Vladislav Kuznetsov

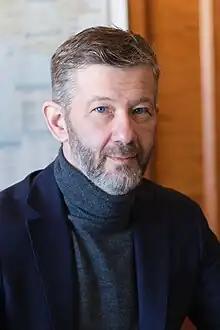
Kuznetsov in 2023

Vladislav Gariyevich Kuznetsov (born 18 March 1969) is a Russian politician serving as the governor of Chukotka Autonomous Okrug since March 2023.